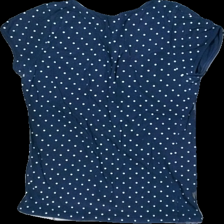
View: back
Type: T-shirt
Category: Ladies
Brand: Hamton Republic (Kappahl)
Colors: Blue, White
Material: 100% cotton
Pattern: Dots
Cut: Regular
Size: 36
Season: All
Damage location: middle right
Damage 2 location: top right
Price range: <50
Recommended usage: Export
Description: prickig t-shirt, sned söm, urtvättad
Comment: urtvättad, sned söm